Boeing 767

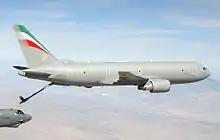
A mostly-gray KC-767, with refueling probe extended, transferring fuel to a B-52 in the left-bottom hand corner

In its first year, the 767 logged a 96.1 percent dispatch rate, which exceeded the industry average for all-new aircraft. Operators reported generally favorable ratings for the twinjet's sound levels, interior comfort, and economic performance. Resolved issues were minor and included the recalibration of a leading edge sensor to prevent false readings, the replacement of an evacuation slide latch, and the repair of a tailplane pivot to match production specifications.